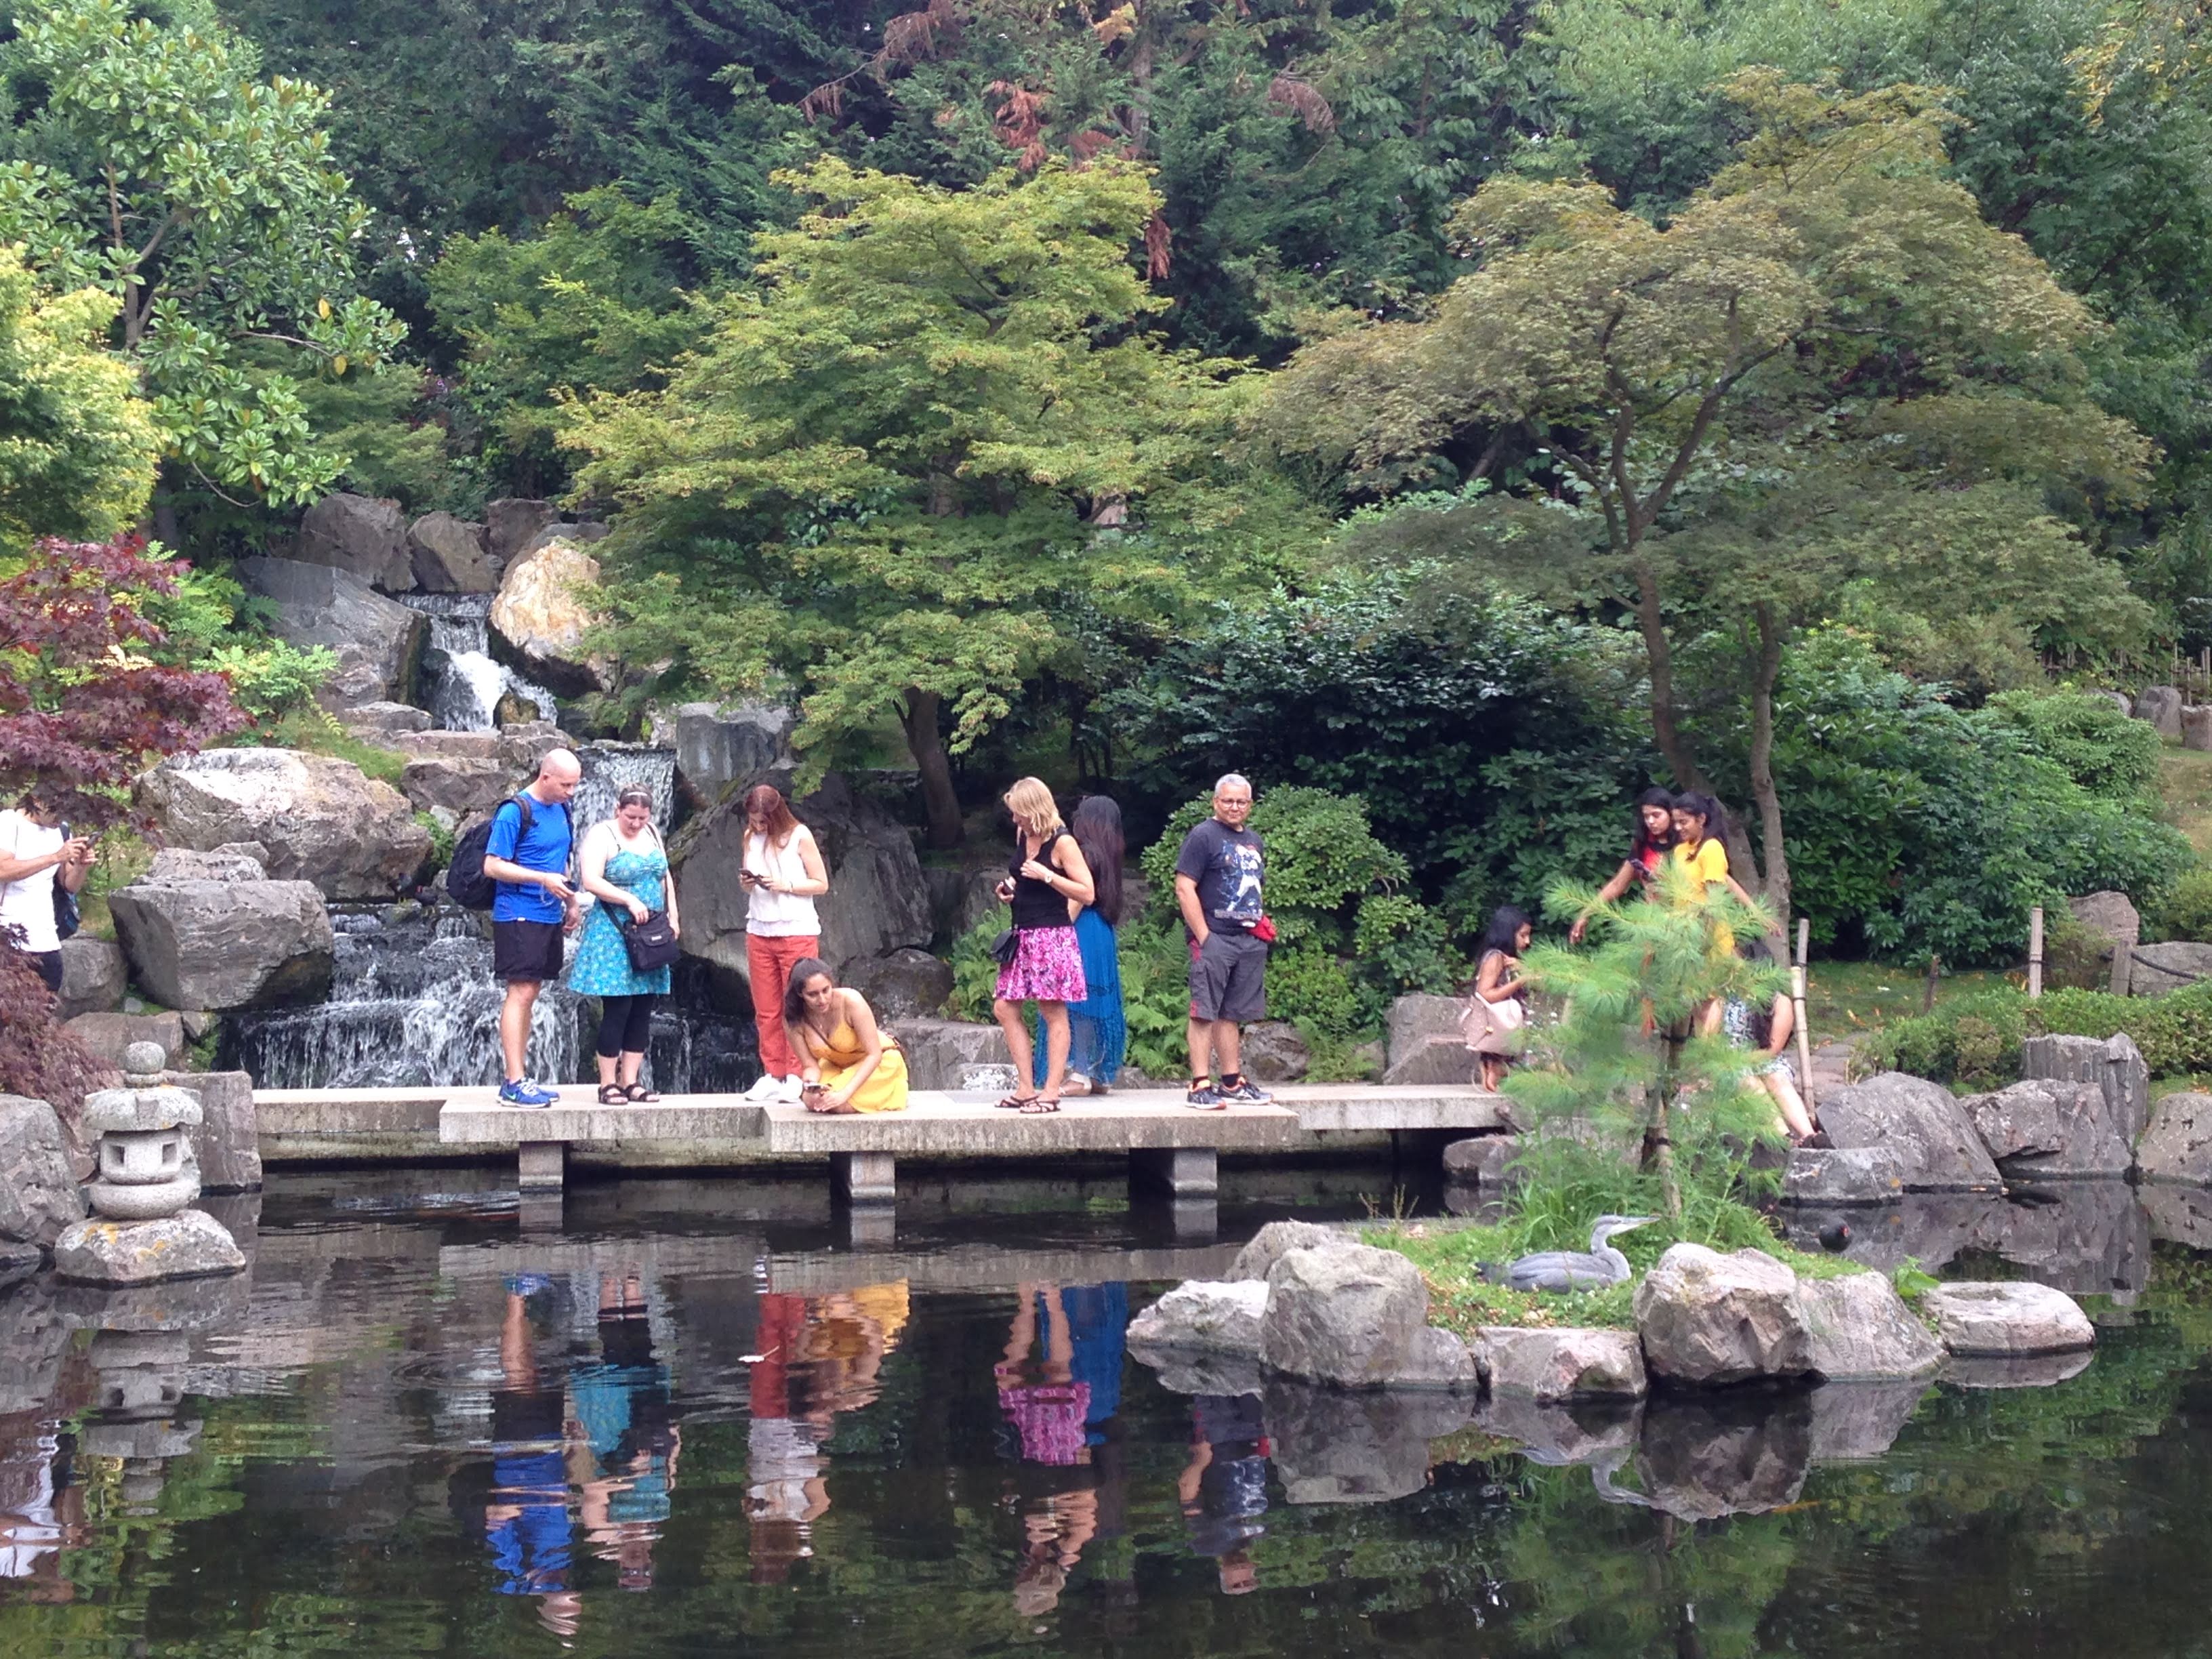
kyoto, garden, london, waterfall, nature, water, plant, nature reserve, leisure, tree, watercourse, water resources, outdoor recreation, stream, tourism, hill station, geological phenomenon, river, water feature, recreation, pond, landscape, rock, adventure, tours